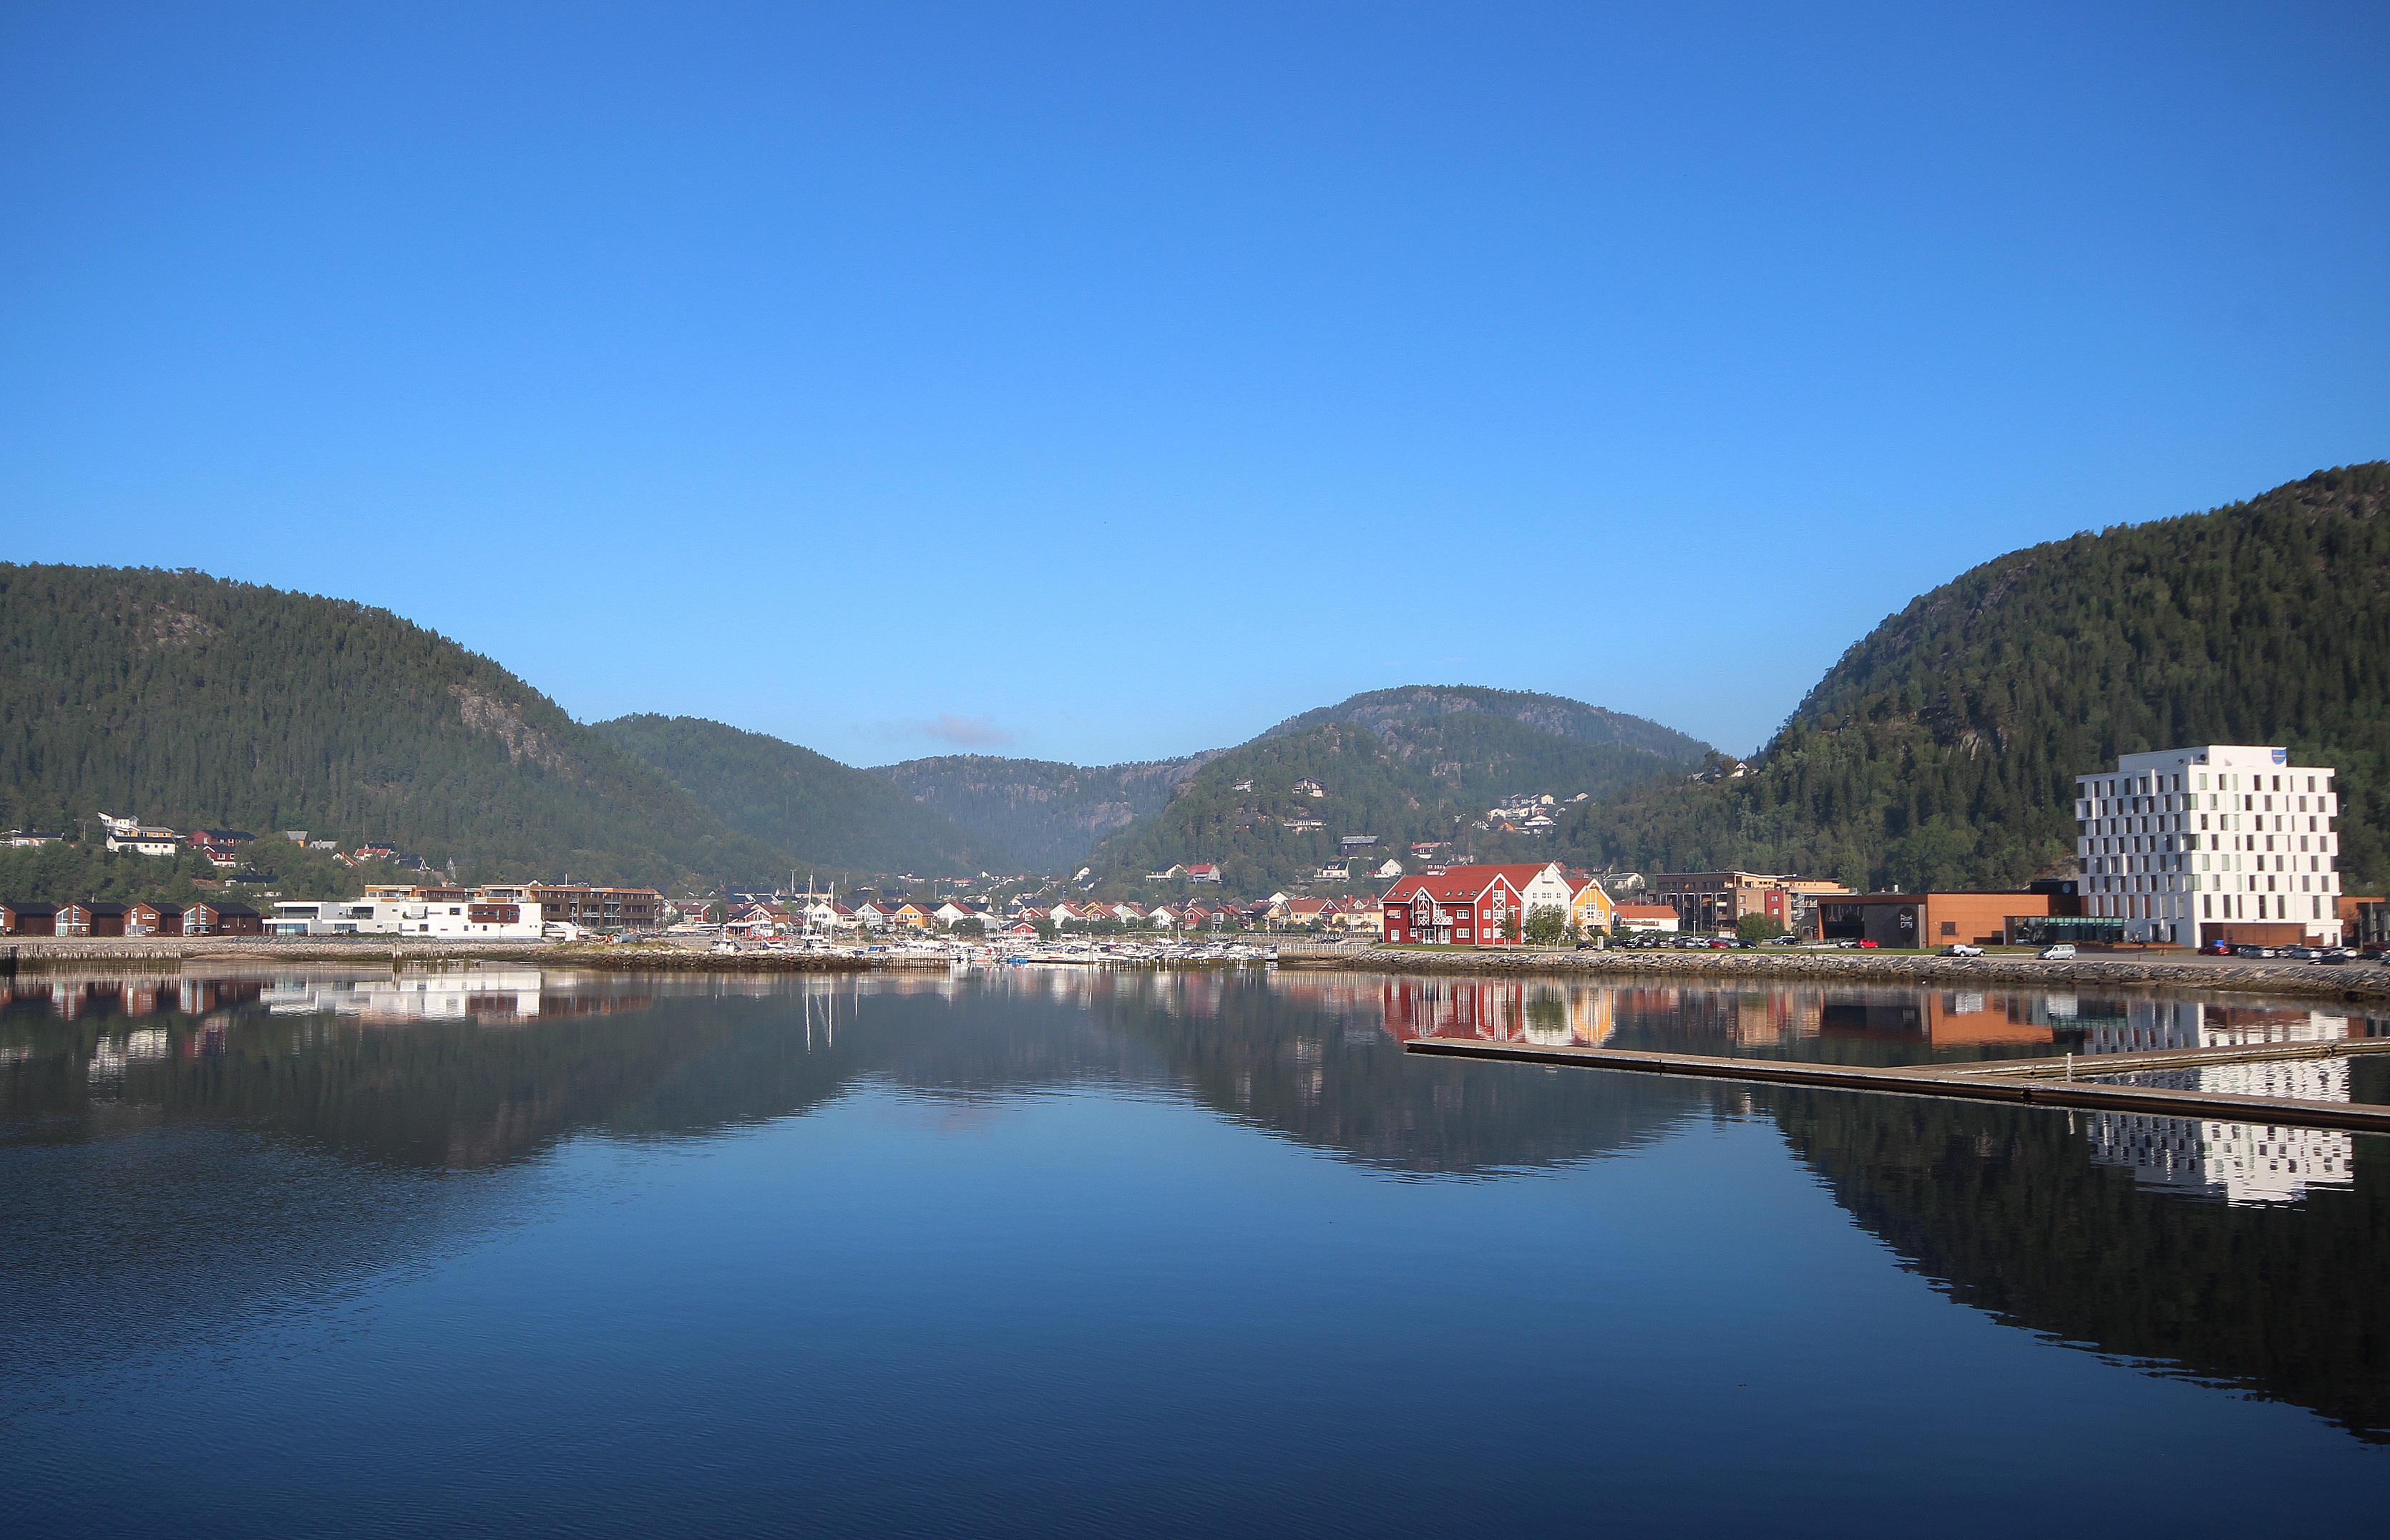
sea, water, mountain, bridge, lake, river, village, dusk, reflection, bay, blue, reservoir, body of water, mountains, loch, norway, the coastal, namsos, namdalen